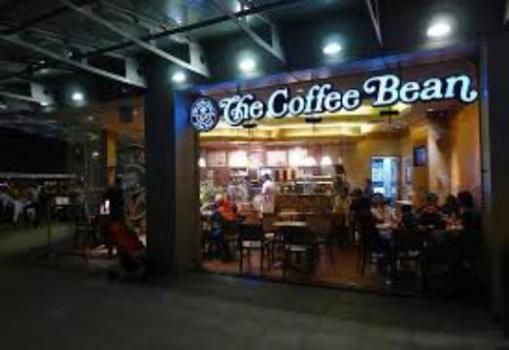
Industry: Food